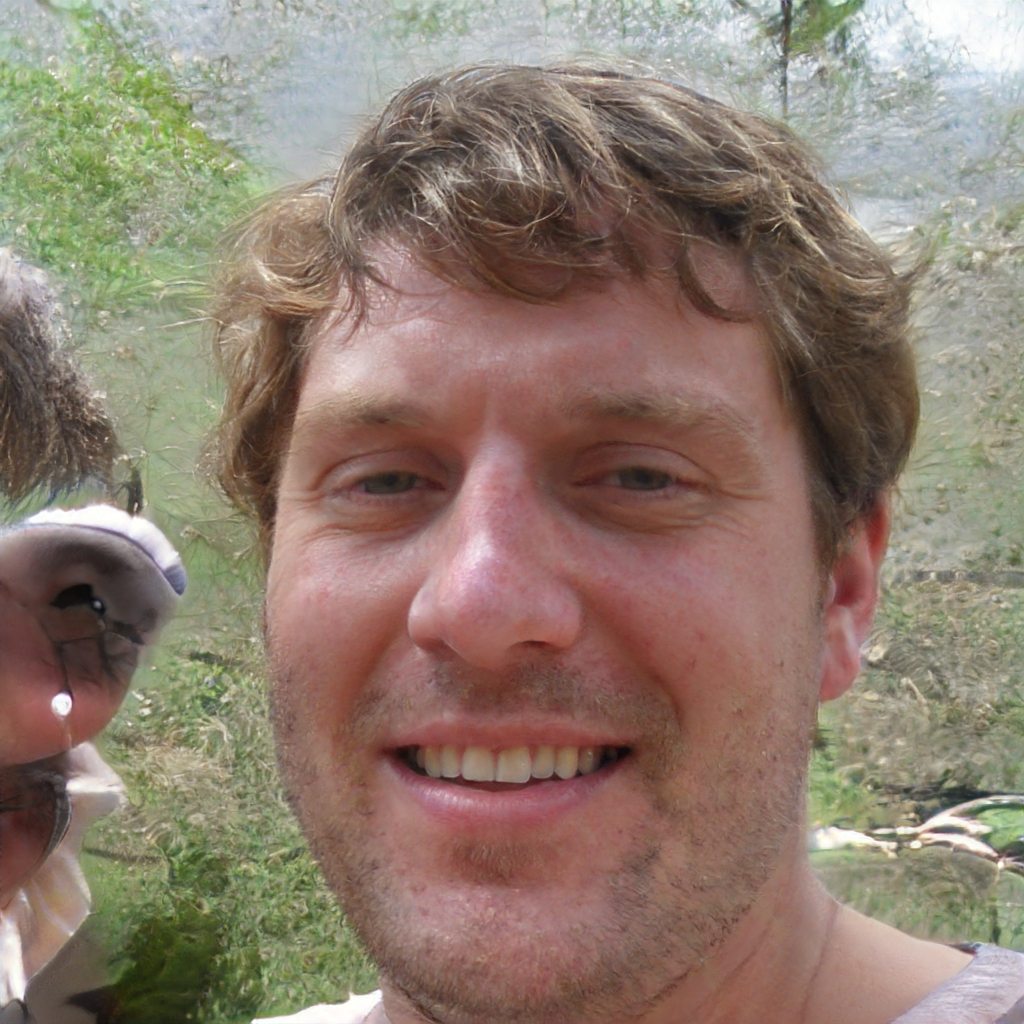
Gender: Male